Louis Vierne

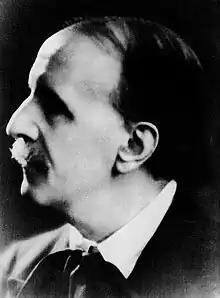
Vierne 1910

Louis Victor Jules Vierne (8 October 1870 – 2 June 1937) was a French organist and composer. He was the organist of Notre-Dame de Paris from 1900 until his death. As a composer, much of his output was organ music, including six symphonies and four suites, and works for choir and organ, including a "Messe solennelle" for choir and two organs. He toured Europe and the United States as a concert organist. His students included Nadia Boulanger and Maurice Duruflé.